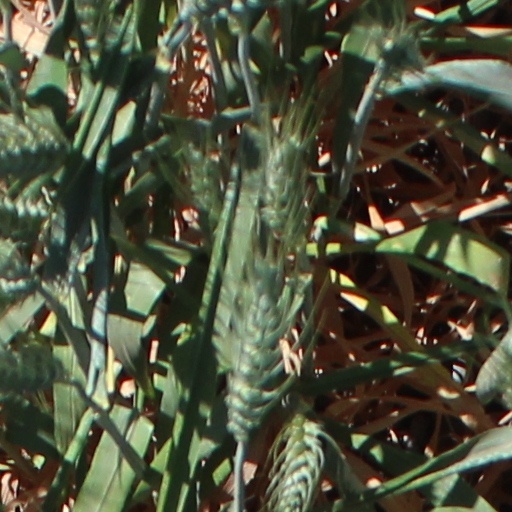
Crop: wheat